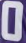
Number: 0